Autechre

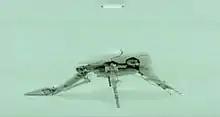
A frame from the video for "Second Bad Vilbel"

1995 saw the release of "Tri Repetae", their third album, as well as the EPs "Anvil Vapre" and "Garbage", featuring a monochrome cover designed by The Designers Republic, with whom Autechre have long held a close association. "Tri Repetae" and its associated EPs were combined into a two disc set entitled "Tri Repetae++", which was released in the United States. An official promotional video was created for "Second Bad Vilbel" from "Anvil Vapre" by English visual artist Chris Cunningham (his first). The "Second Bad Vilbel" video featured rapidly cut shots of industrial machinery and robotic movement, synchronised with the music. Cunningham later re-edited the video in 2002, following his disappointment with the original: "It was intended to be completely abstract but it didn't quite work out that way". A two track vinyl-only EP entitled "We R Are Why", was available to buy during certain concerts and via mail order during 1996. Also in 1995, Autechre's track "Nonima" was featured on "Mind The Gap Volume 5", a Belgian compilation of electronic music.